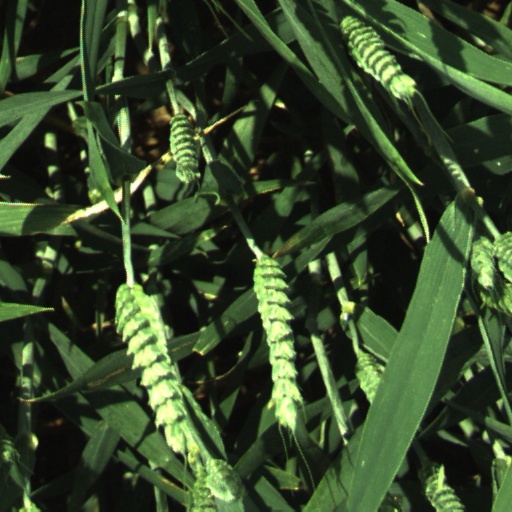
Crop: wheat